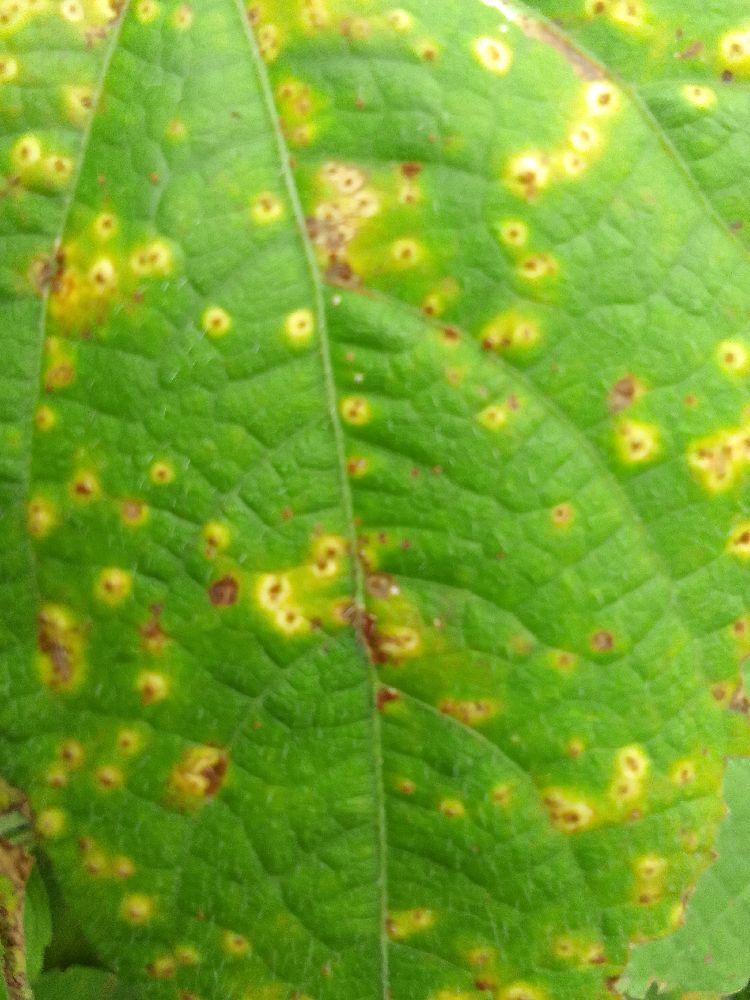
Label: rust